Edward Cardwell

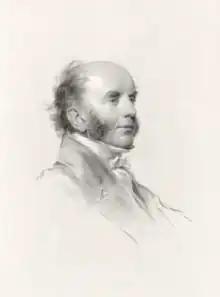
Edward Cardwell

Edward Cardwell (178723 May 1861) was an English theologian also noted for his contributions to the study of English church history. In addition to his scholarly work, he filled various administrative positions in the University of Oxford.